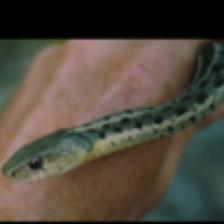
Label: NonHuman